Crenellated guardhouse, 1846 model

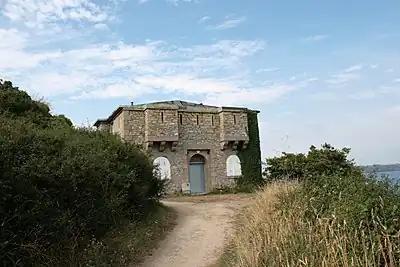
The Crenellated guardhouse in Camaret-sur-Mer.

This sub-type housed 20 men and had two murder holes sticking out from either side. This sub-type's particular feature was its 4 levels (underground level, two levels of barracks, and a terrace on top).